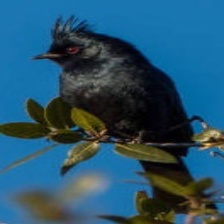
Species: PHAINOPEPLA
Scientific name: PHAINOPEPLA NITENS